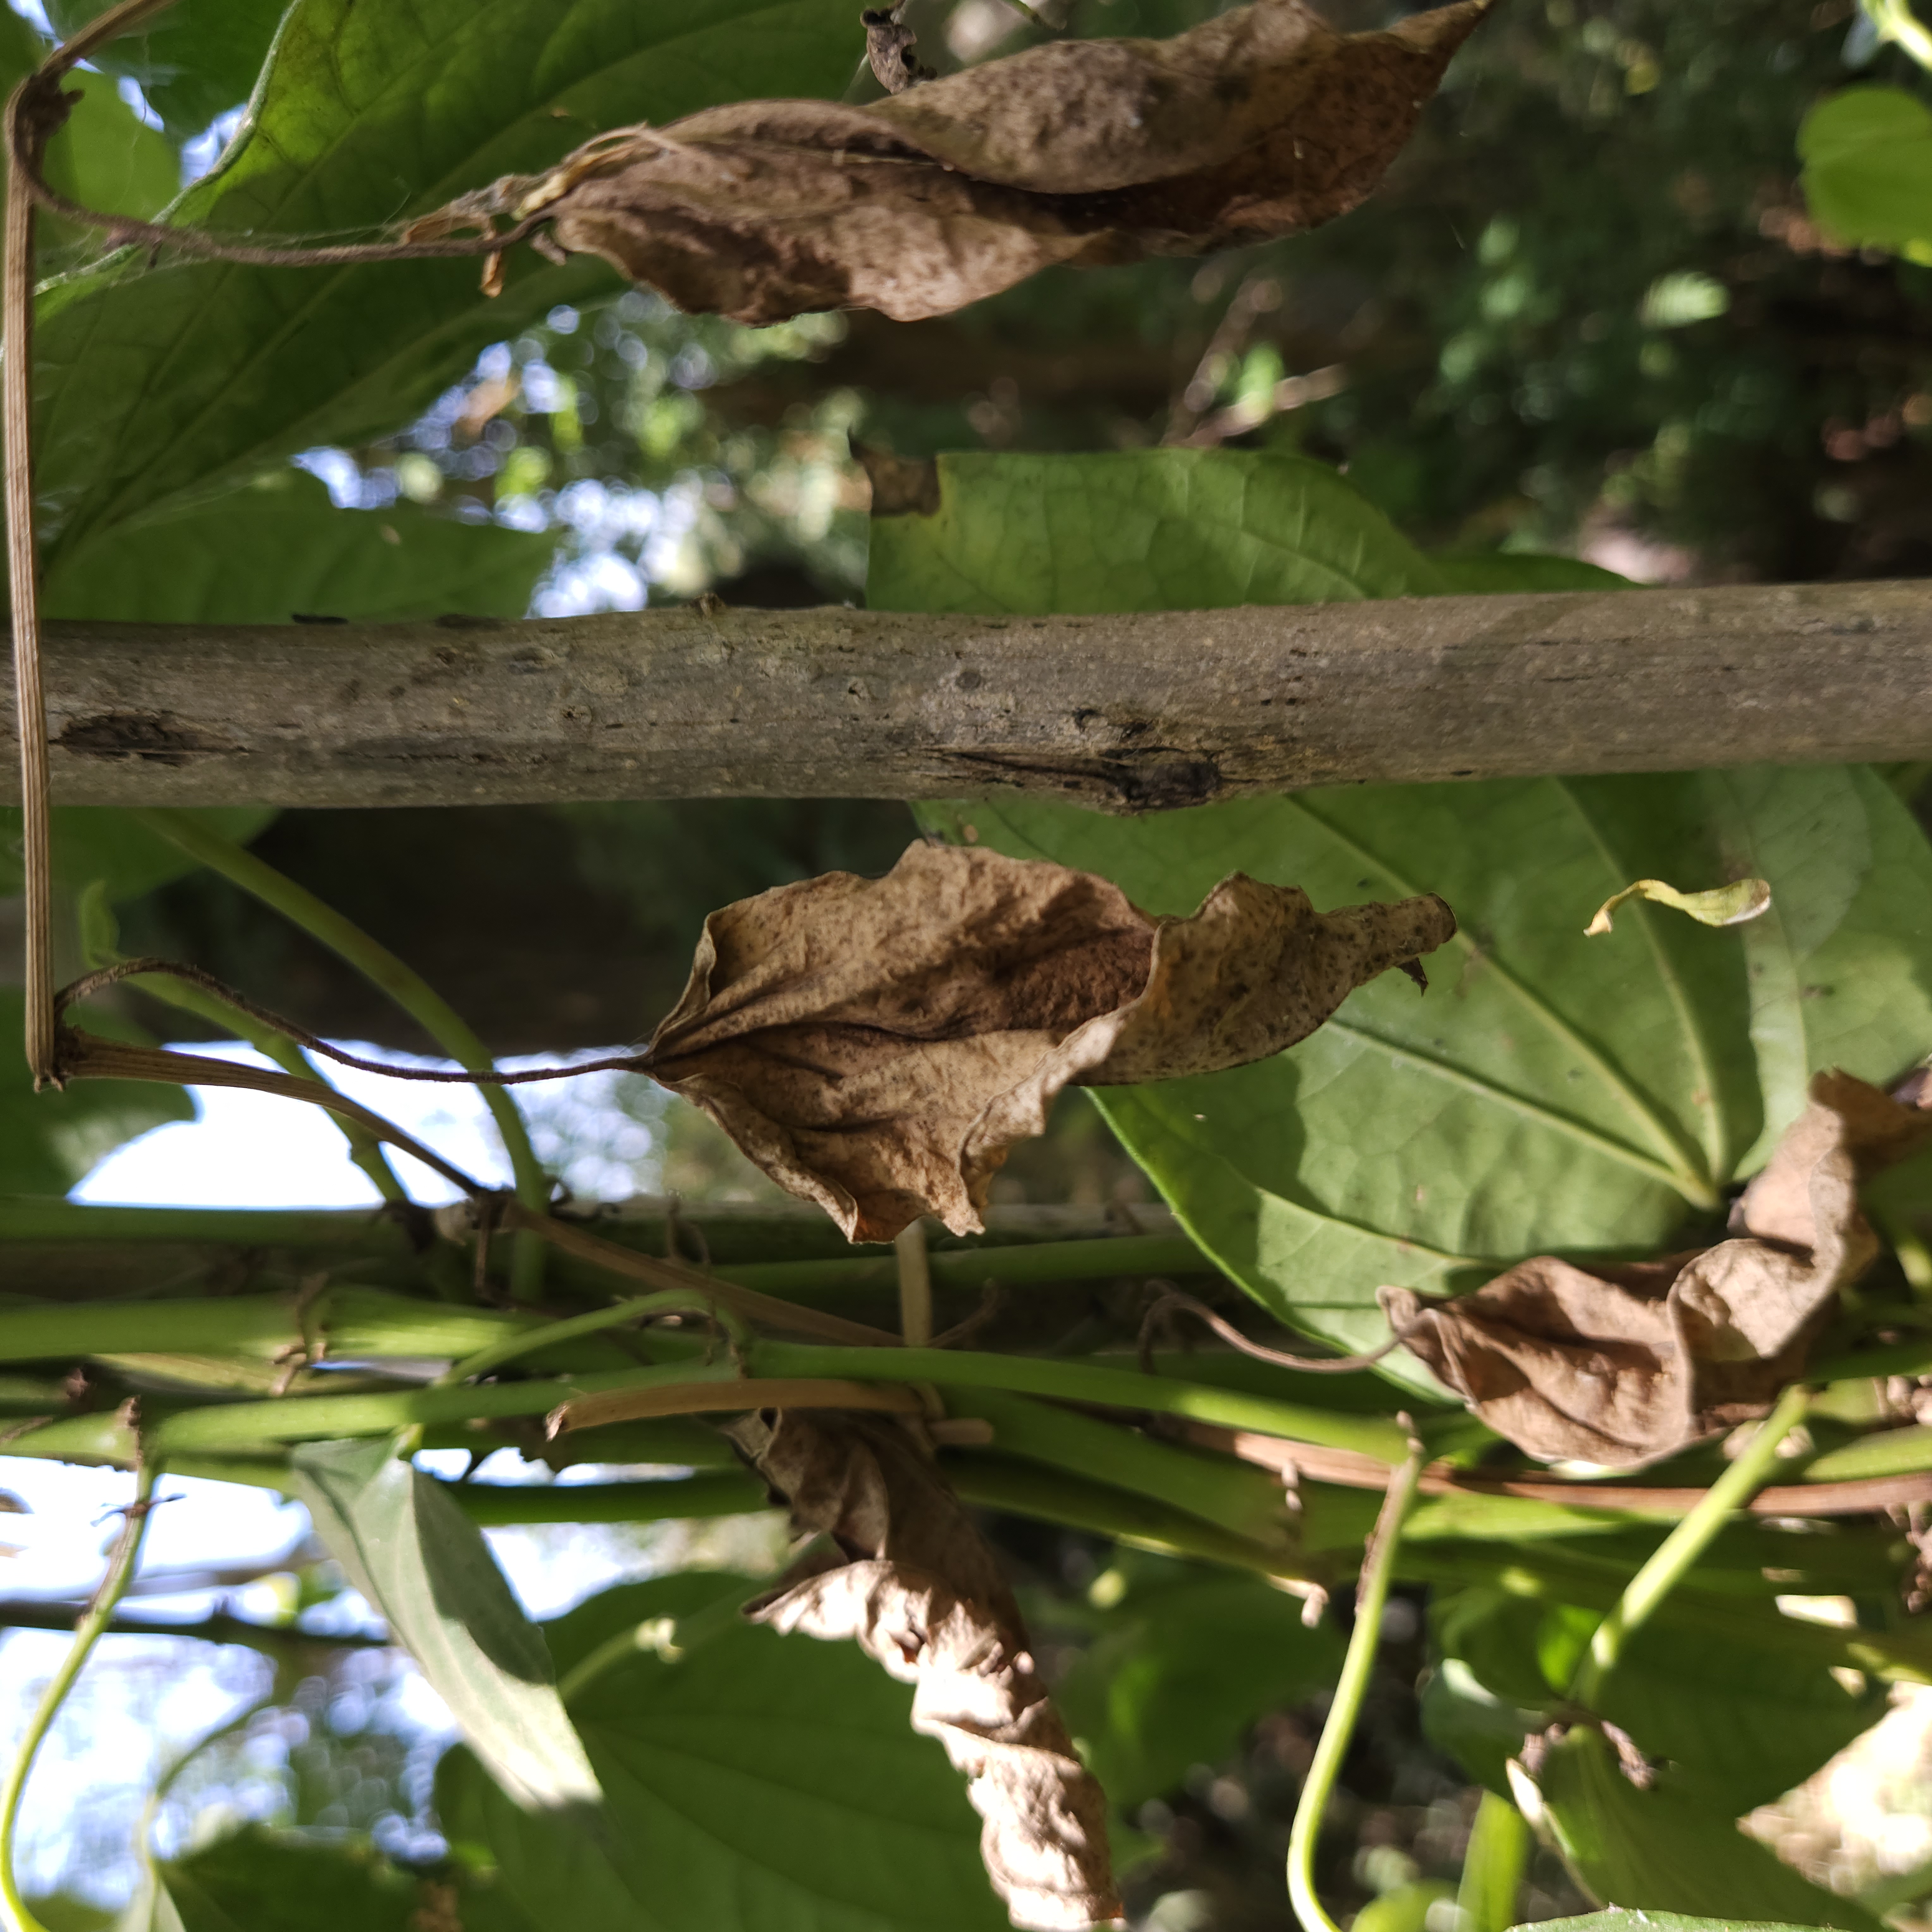
Label: Dried